So Long Mr. Chumps

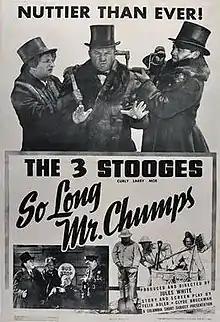

So Long Mr. Chumps is a 1941 short subject directed by Jules White starring American slapstick comedy team The Three Stooges (Moe Howard, Larry Fine and Curly Howard). It is the 53rd entry in the series released by Columbia Pictures starring the comedians, who released 190 shorts for the studio between 1934 and 1959.